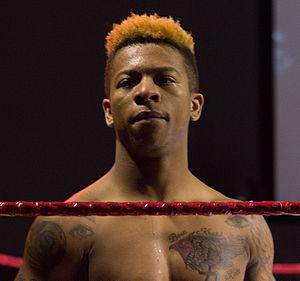
Lionel Green est un catcheur américain plus connu sous le nom de Lio Rush. Il a notamment travaillé à la World Wrestling Entertainment où il était le champion cruiserweight dans les divisions 205 Live et NXT.
Supercard of Honor X est un pay-per-view de catch produit par la Ring of Honor, qui est disponible uniquement en ligne. Le PPV s'est déroulé les 1ᵉʳ et 2 avril 2016 au Hyatt Regency Dallas de Dallas, au Texas. C'était la 10ᵉ édition de Supercard of Honor de l'histoire de la ROH.